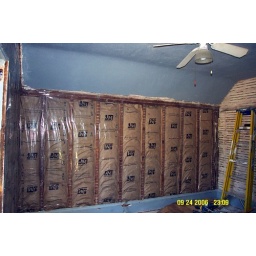
East wall of bedroom #1 with visqueen vapor barrier in place